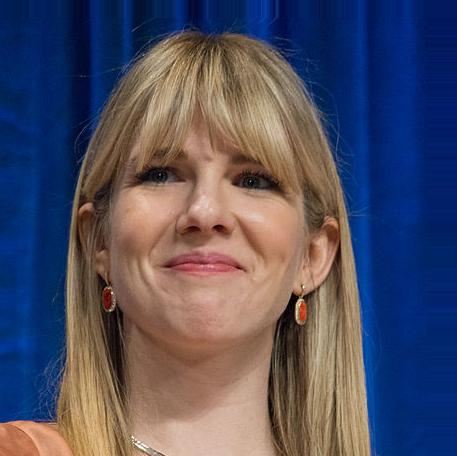
Age: 30